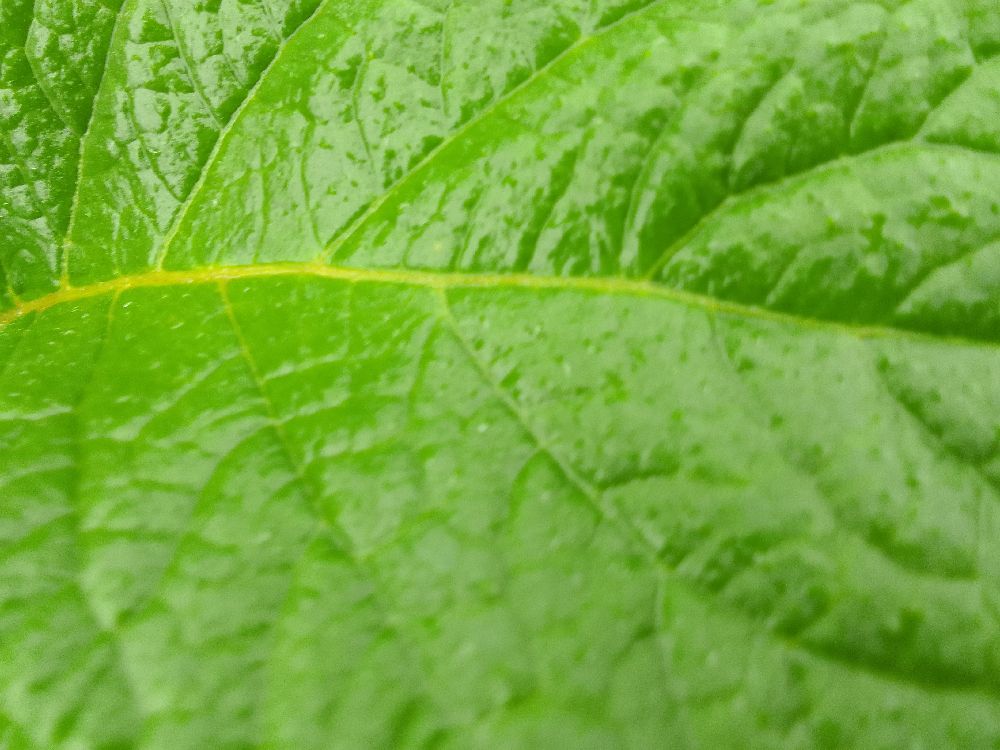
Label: Healthy